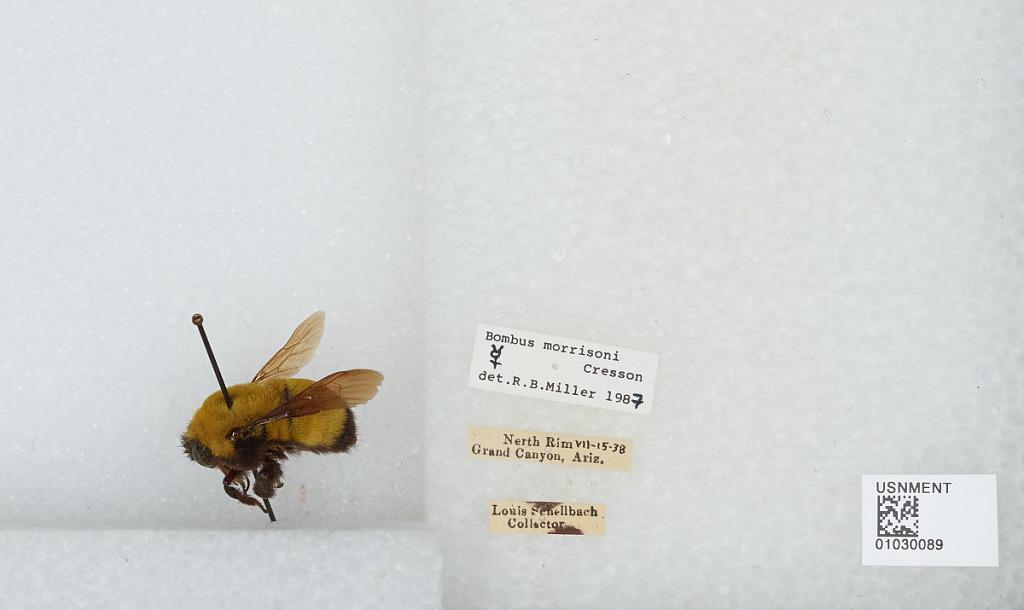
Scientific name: Bombus (Separatobombus) morrisoni Cresson
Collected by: L. Schellbach
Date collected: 1938-7-15
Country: United States
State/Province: Arizona
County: Coconino
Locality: North Rim Grand Canyon
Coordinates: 36.2106, -112.061
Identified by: Miller, R. B.